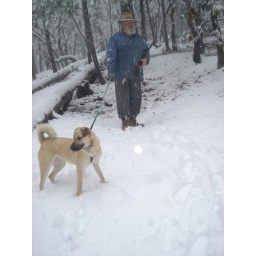
My dad walking the dog in the snow